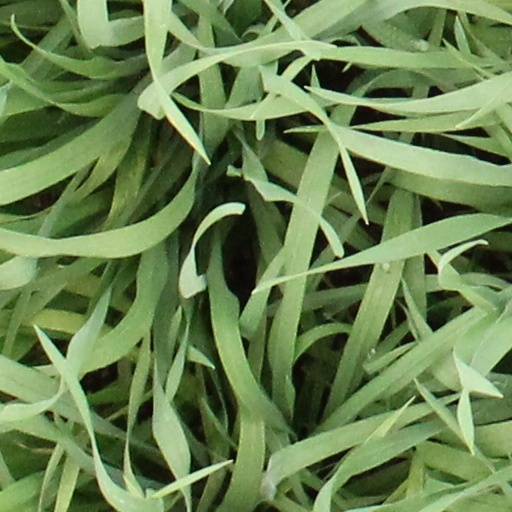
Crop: wheat